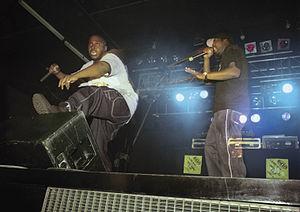
MOP, acronyme pour Mash Out Posse et stylisé M.O.P., est un groupe de hip-hop américain, originaire de Brownsville, Brooklyn, à New York. Le duo, composé de Billy Danze et Lil' Fame, est connu pour ses paroles agressives. Le groupe se popularise grâce au titre Ante Up extrait de l'album Warriorz, paru en 2000, album grâce auquel il connaîtra un succès retentissant. Le groupe a fréquemment collaboré avec DJ Premier. Fame produit souvent sous le pseudonyme Fizzy Womack, et bon nombre de morceaux dans le groupe MOP depuis l'album de 1996, Firing Squad, comme avec d'autres artistes tels que Big Noyd, Teflon et le Wu-Tang Clan.